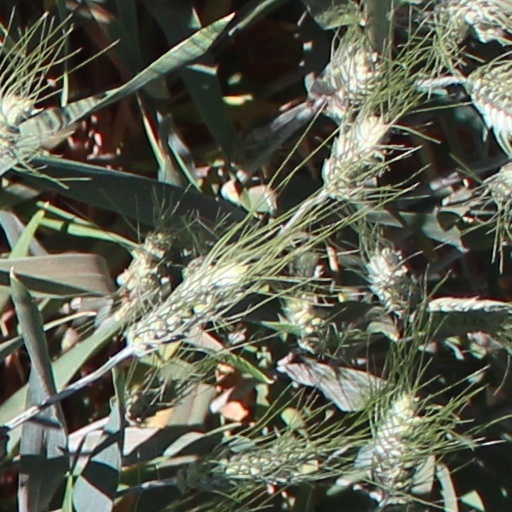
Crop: wheat